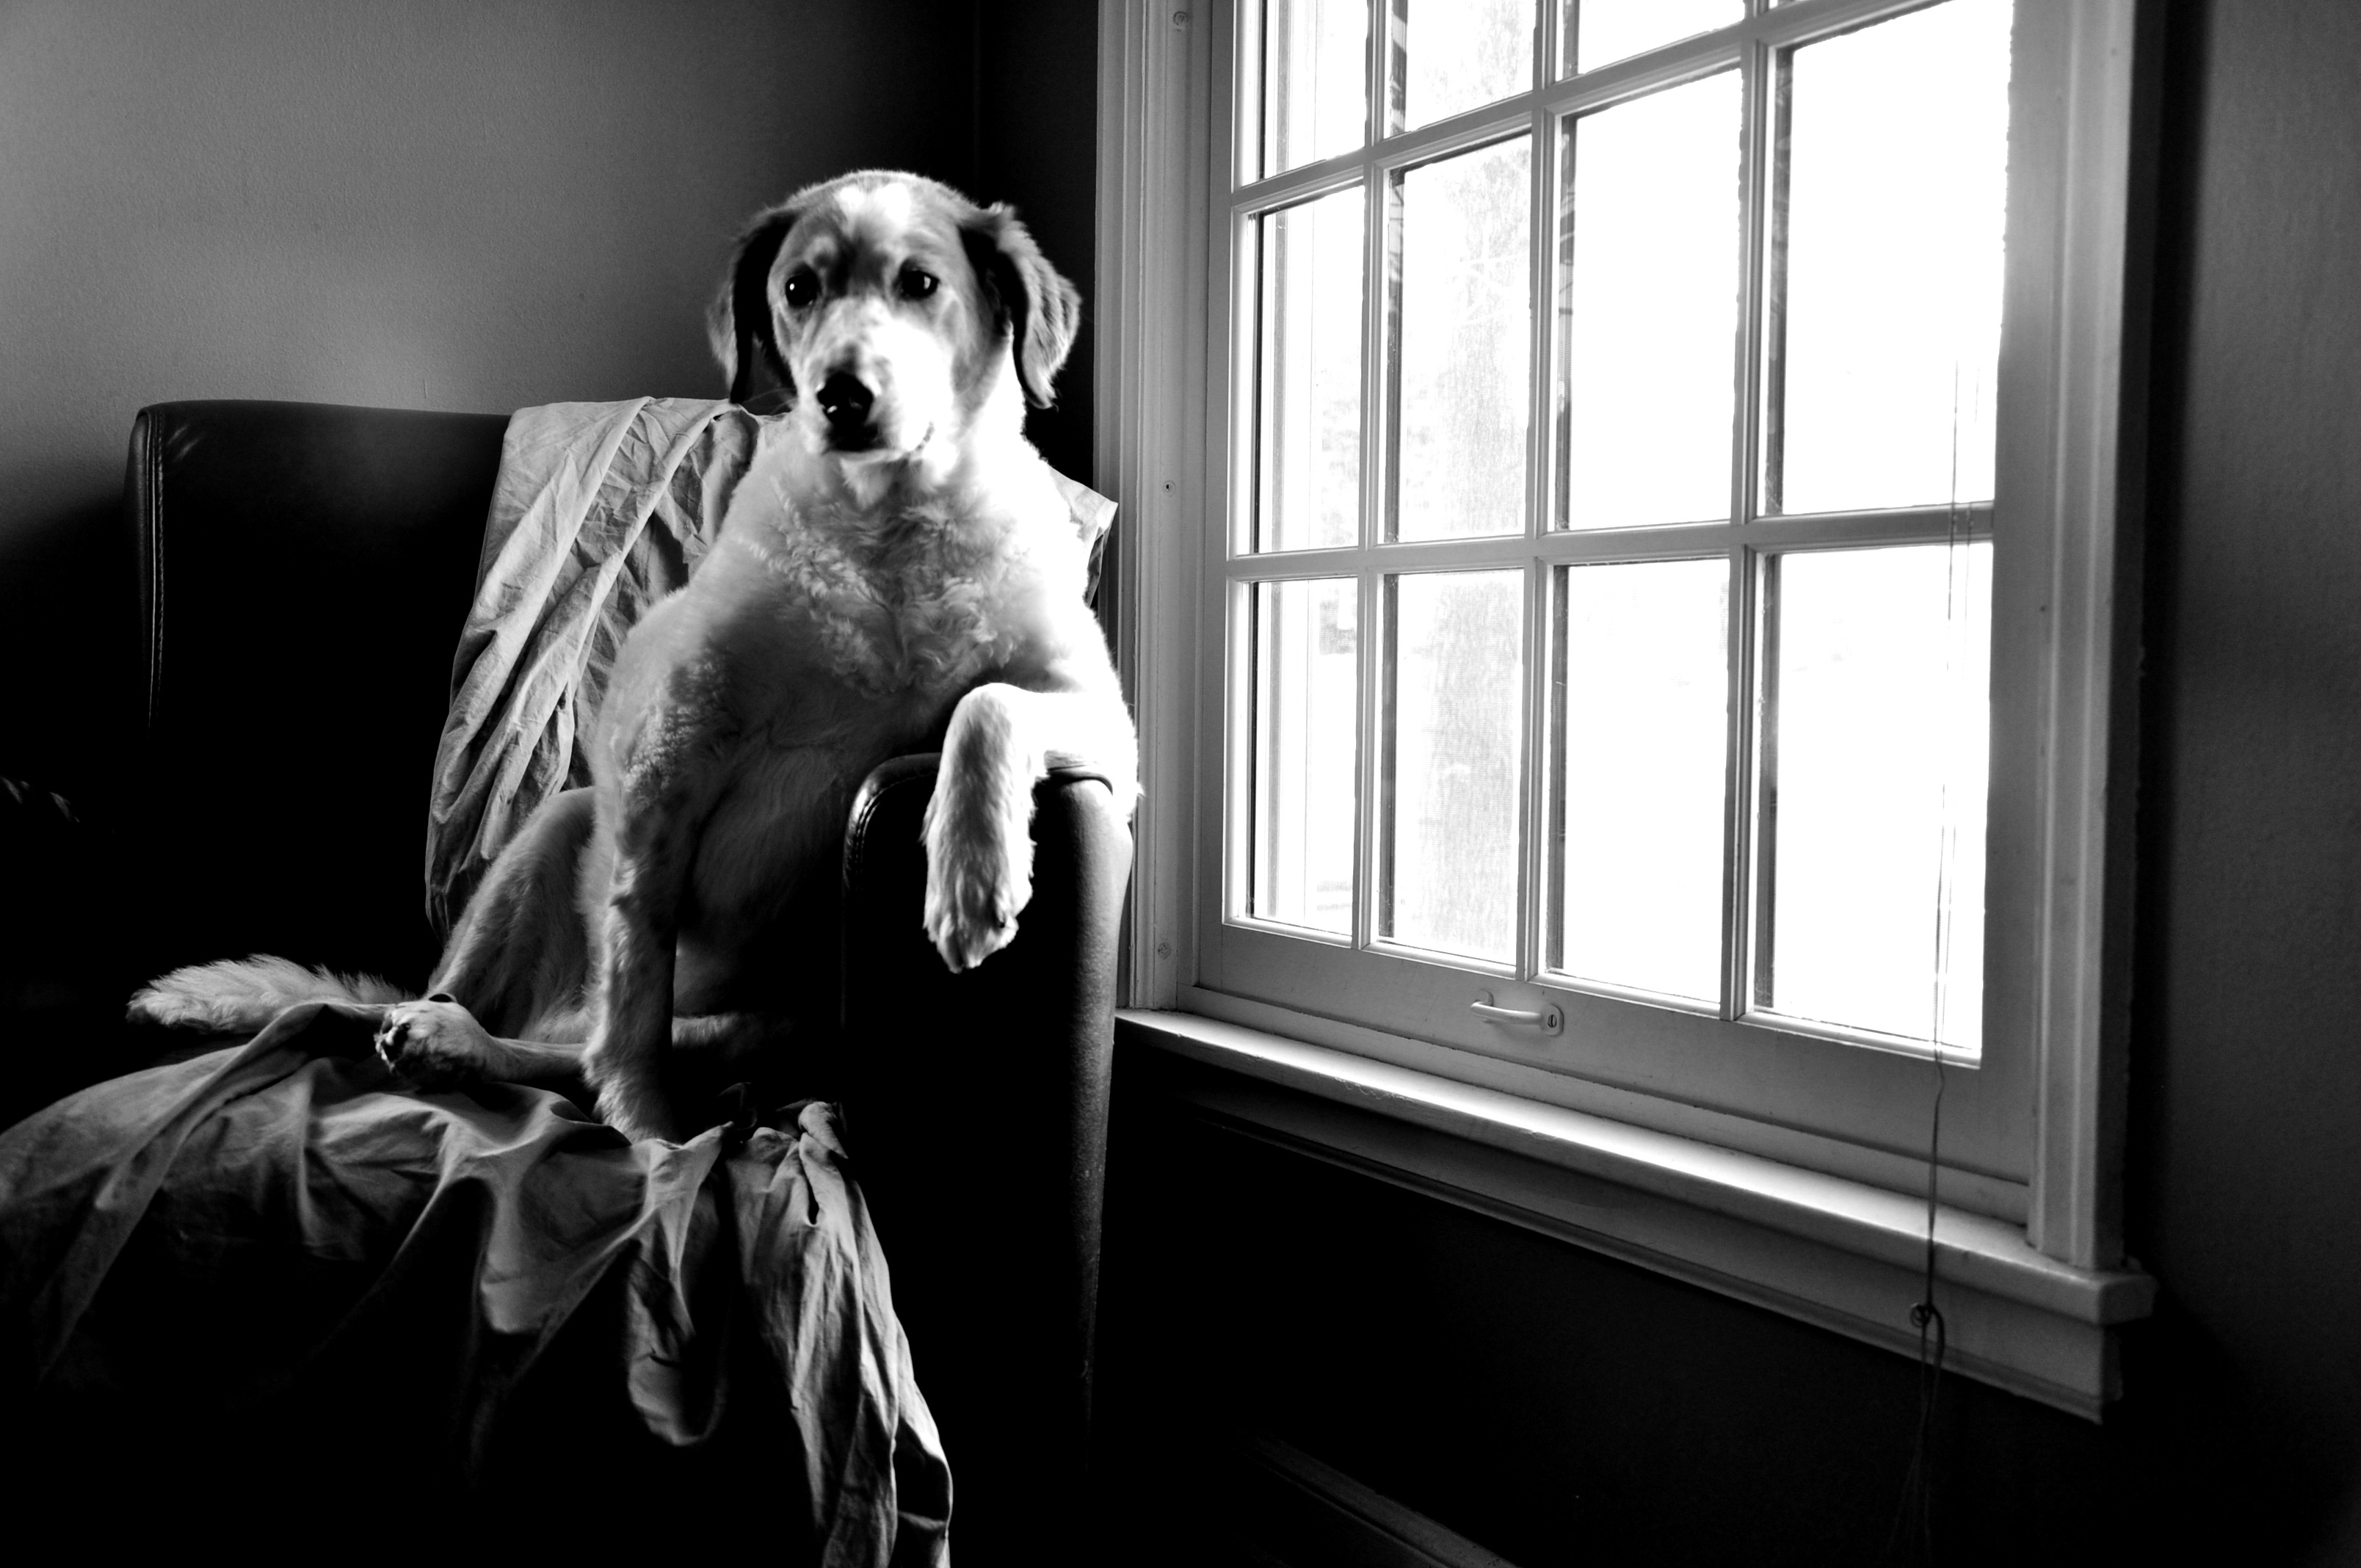
black and white, white, photography, window, dog, animal, canine, waiting, pet, portrait, sitting, mammal, black, monochrome, friend, pose, domestic, obedience, doggy, companion, obedient, loyal, monochrome photography, human positions